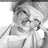
Emotion: neutral